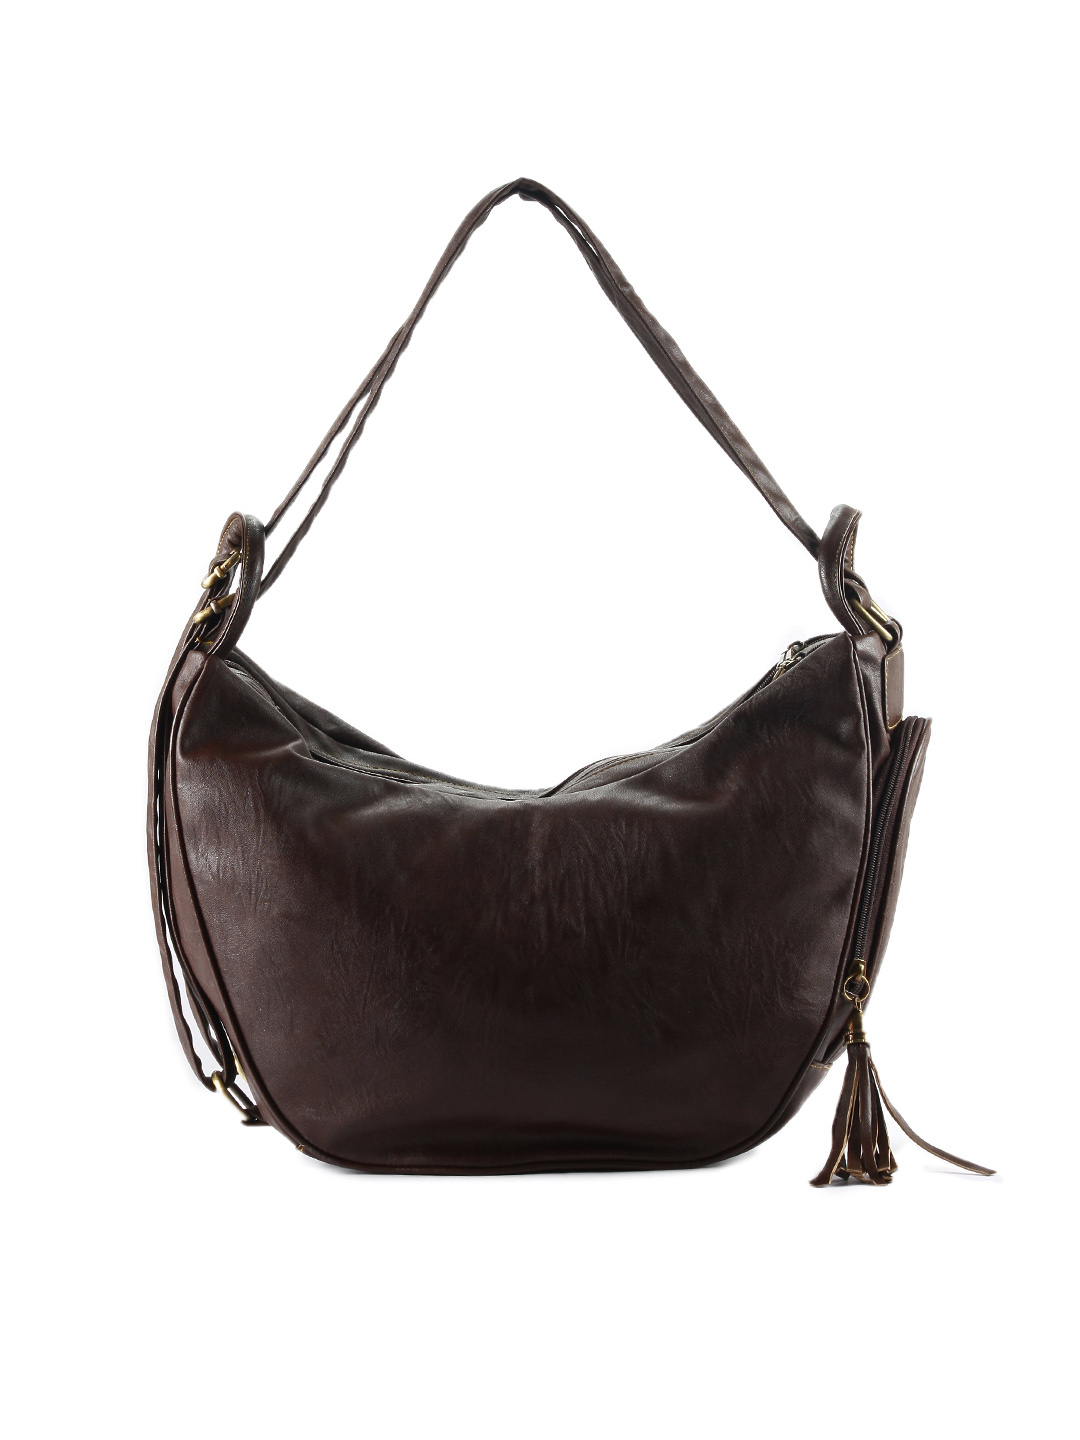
Murcia Women Casual Brown Handbag
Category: Accessories / Bags / Handbags
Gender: Women
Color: Brown
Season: Winter 2015
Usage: Casual